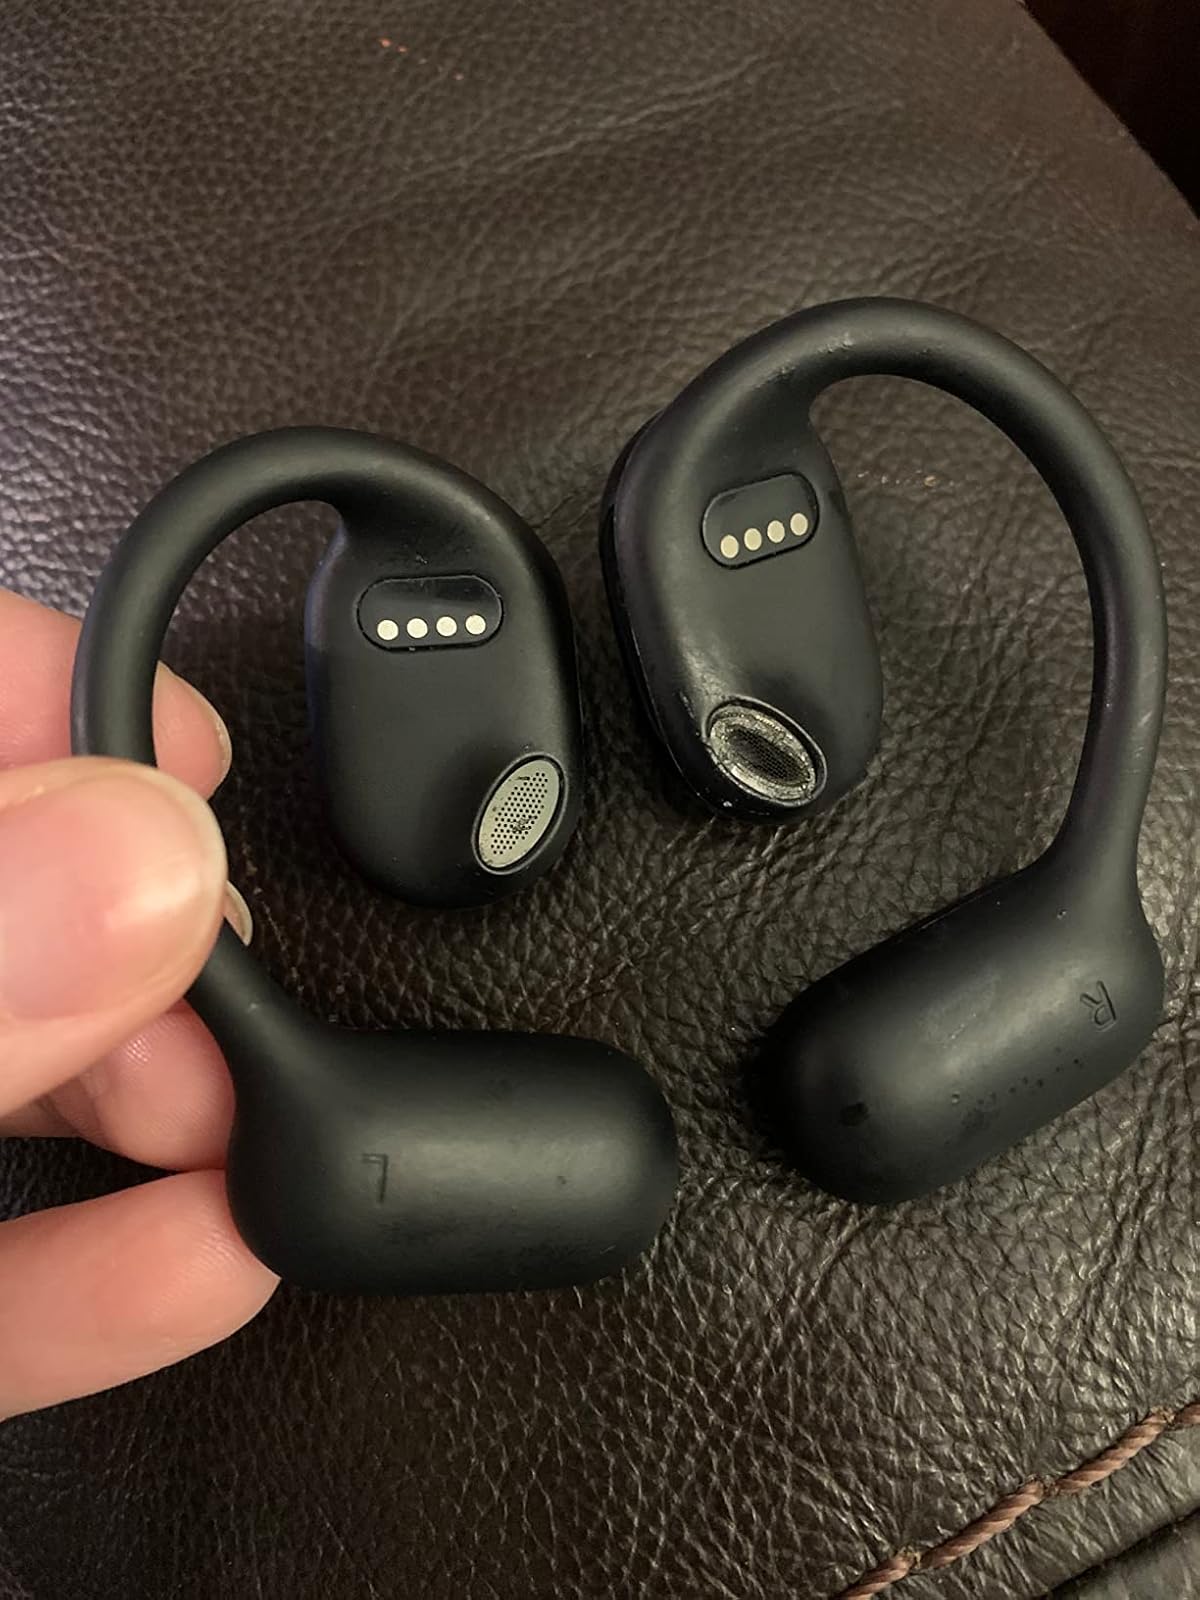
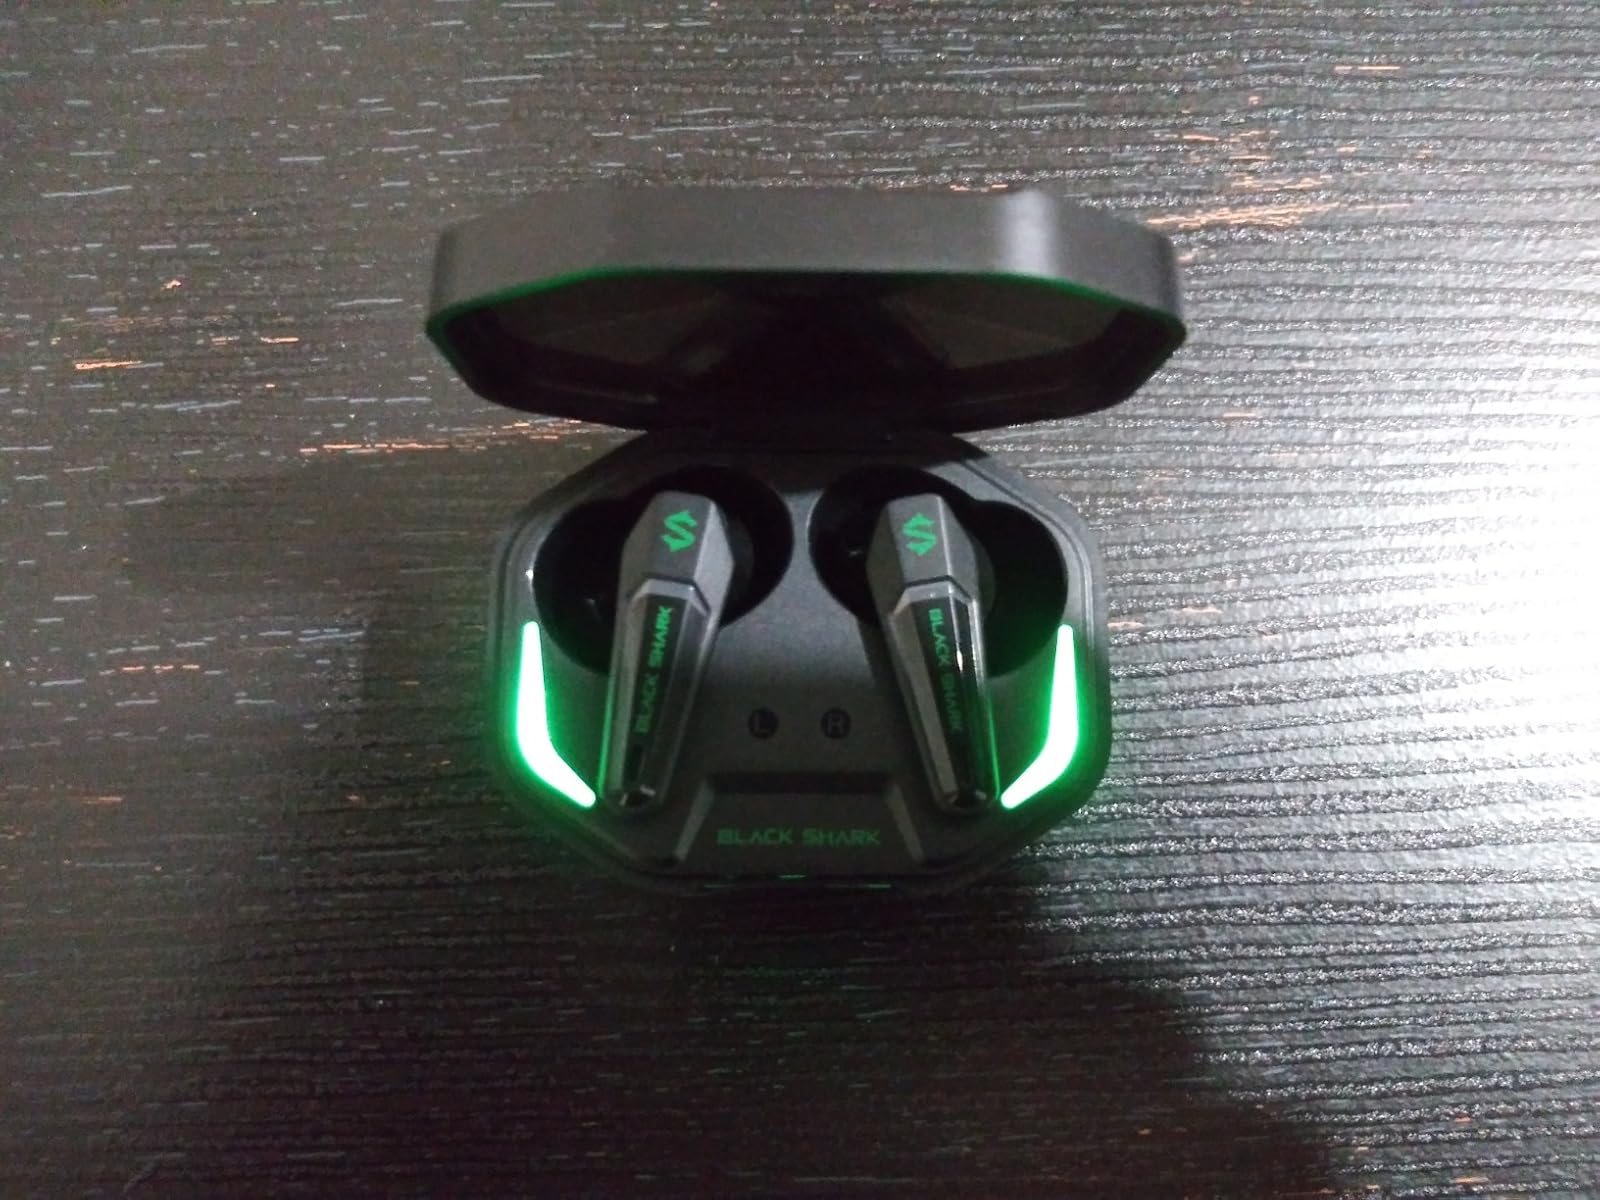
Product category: earbuds
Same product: no